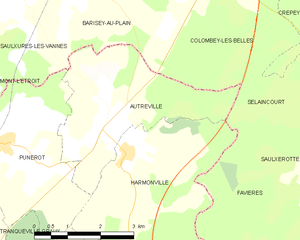
Carte des communes françaises Autreville